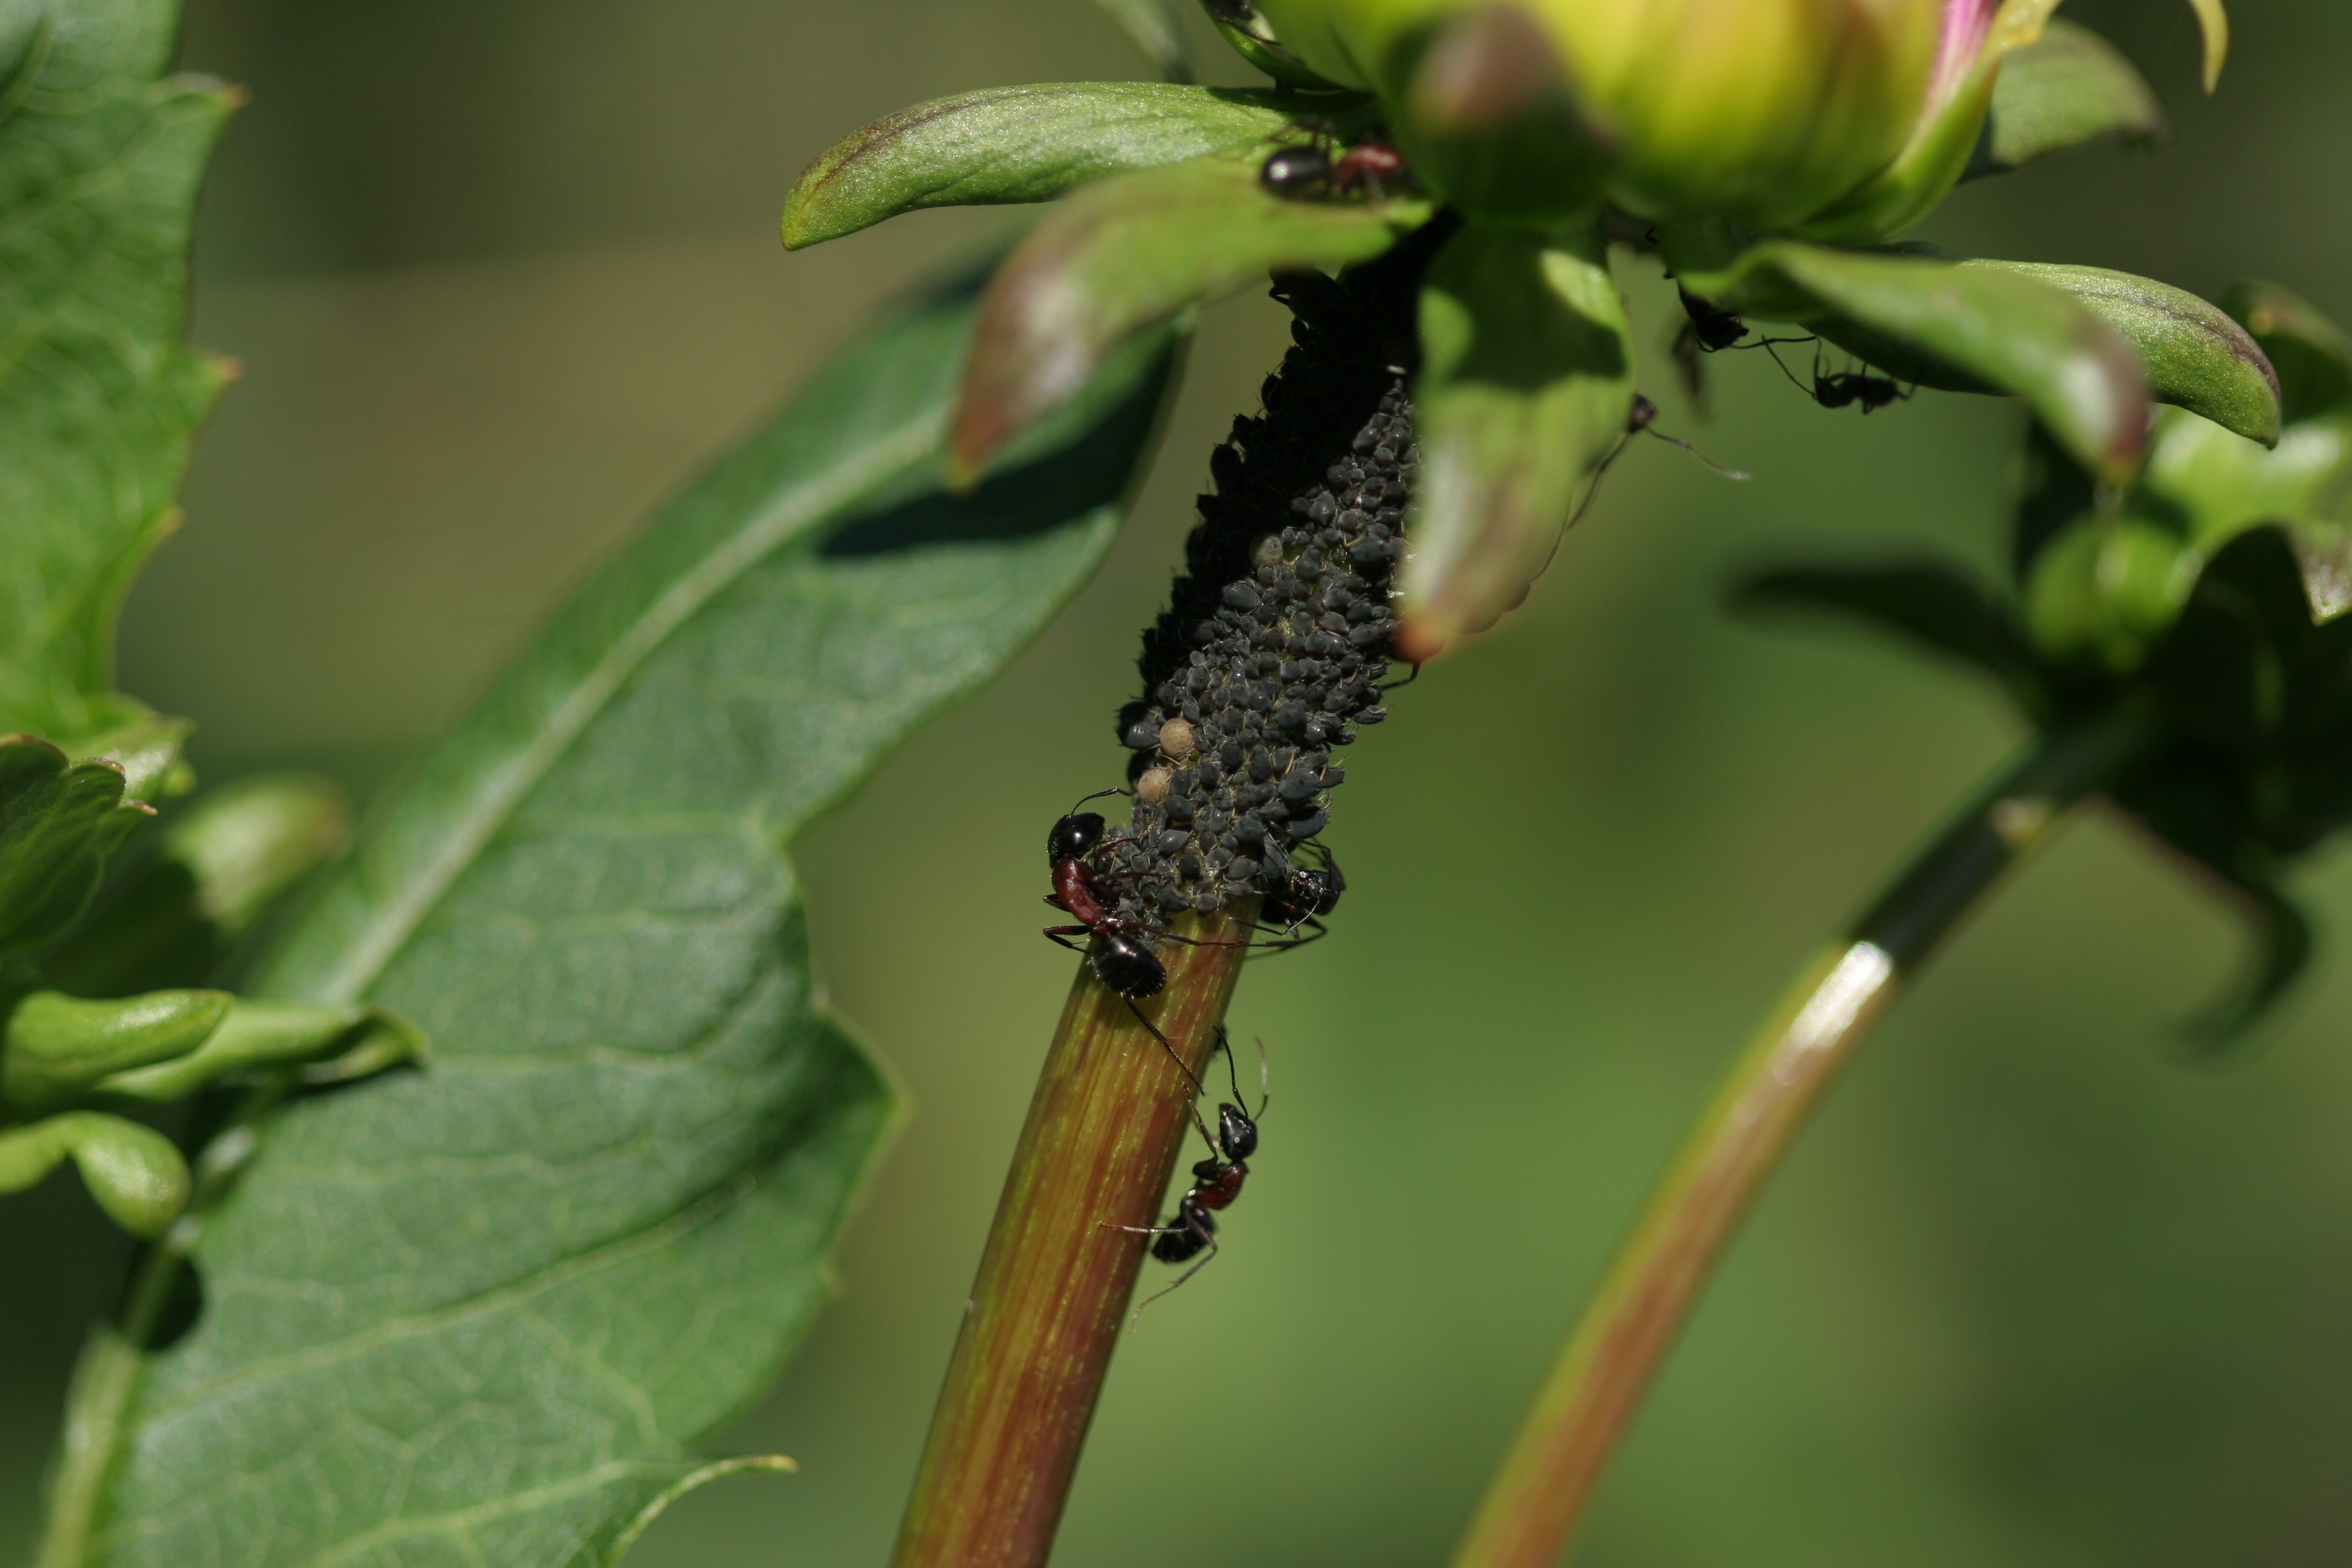
tree, nature, branch, plant, leaf, flower, wildlife, green, herd, farming, produce, insect, botany, flora, fauna, invertebrate, close up, dahlia, shrub, ants, aphids, macro photography, plant stem